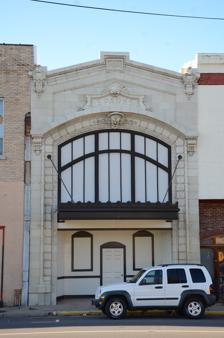
Building: New Theatre (Fort Smith, Arkansas)
Country: United States of America
Year built: 1911
United States historic place New Theatre U.S. National Register of Historic Places New Theatre Location in Arkansas Show map of Arkansas New Theatre Location in United States Show map of the United States Location 11 N. 10th St., Fort Smith, Arkansas Coordinates 35°23′7″N 94°25′18″W / 35.38528°N 94.42167°W / 35.38528; -94.42167 Area less than one acre Built 1911 ( 1911 ) Built by Boller Brothers of Kansas City Architect Klaw and Erianger Architectural style Beaux Arts NRHP reference No. 99001351 Added to NRHP November 18, 1999 The New Theatre is a historic theatre building at 11 North 10th Street in Fort Smith, Arkansas .  The Beaux Arts building was built in 1911, and was supposedly modeled on the New Amsterdam Theatre in New York City .  The building's facade features a rich variety of decoration, including terra cotta glazed tile, terra cotta brick work, and elaborate border cartouches .  The theatre began as a performing arts venue, but was converted to nearly exclusive use as a film house in the 1940s.  It was closed in the 1970s, and restoration efforts have been taking place sporadically since the 1990s. The building was listed on the National Register of Historic Places in 1999. It is vacant. Historic marker Glazed brick on facade Detail over entrance See also National Register of Historic Places listings in Sebastian County, Arkansas References